Manchester United F.C.

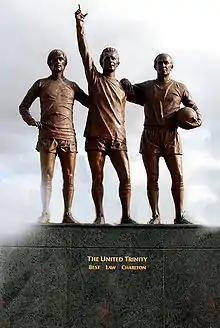
The "United Trinity" statue of George Best (left), Denis Law (centre) and Bobby Charlton (right) outside Old Trafford

Assistant manager Jimmy Murphy took over as manager while Busby recovered from his injuries and the club's makeshift side reached the FA Cup final, which they lost to Bolton Wanderers. In recognition of the team's tragedy, UEFA invited the club to compete in the 1958–59 European Cup alongside eventual League champions Wolverhampton Wanderers. Despite approval from The Football Association, The Football League determined that the club should not enter the competition, since it had not qualified. Busby rebuilt the team through the 1960s by signing players such as Denis Law and Paddy Crerand, who combined with the next generation of youth players – including George Best – to win the FA Cup in 1963. Busby rested several key players for the League game before the Cup Final which gave Dennis Walker the chance to make his debut against Nottingham Forest on 20 May. Walker thus became the first Black player to represent United. The following season, they finished second in the league, then won the title in 1965 and 1967. In 1968, Manchester United became the first English club to win the European Cup, beating Benfica 4–1 in the final with a team that contained three European Footballers of the Year: Bobby Charlton, Denis Law and George Best. They then represented Europe in the 1968 Intercontinental Cup against Estudiantes of Argentina, but defeat in the first leg in Buenos Aires meant a 1–1 draw at Old Trafford three weeks later was not enough to claim the title. Busby resigned as manager in 1969 before being replaced by the reserve team coach, former Manchester United player Wilf McGuinness.